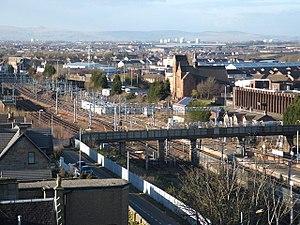
Motherwell est un ancien burgh et la capitale administrative du council area du North Lanarkshire, en Écosse, situé au sud-est de Glasgow. La ville a été un burgh de 1865 à sa réunion avec le burgh de Wishaw en 1920, date à laquelle elle accéda au statut de ville. Elle est située dans la région de lieutenance et ancien comté du Lanarkshire. De 1975 à 1996, elle était la capitale administrative du district de Motherwell, au sein de la région du Strathclyde.